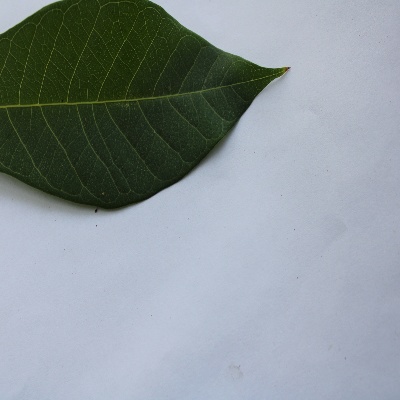
Crop: Cassava
Condition: healthy